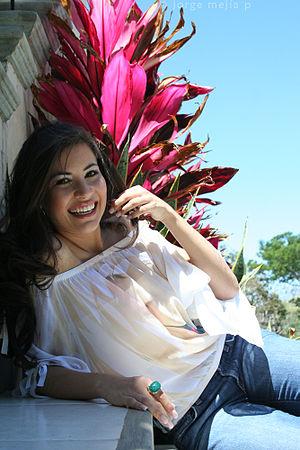
Miss Nicaragua est un concours de beauté féminine destiné aux jeunes femmes habitantes et de nationalité nicaraguayenne, âgées de 18 à 26 ans. Le concours se tient généralement au Théâtre national Rubén Dario à Managua. Il est qualificatif à Miss Univers et Miss international. La lauréate du concours est désignée pour représenter le pays à Miss Univers et sa première dauphine à Miss international. Depuis 2005, il n'envoie plus de candidates au concours Miss Monde où principalement, la deuxième dauphine ou la gagnante du concours y participait. Dès 2011, les représentantes de Miss Monde sont élues au concours Miss Monde Nicaragua.